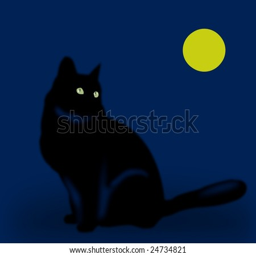
a black cat looking at the moon .